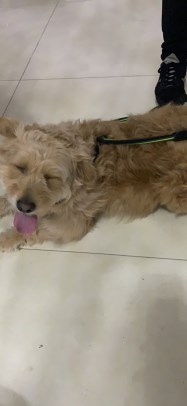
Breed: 7449-n000128-teddy